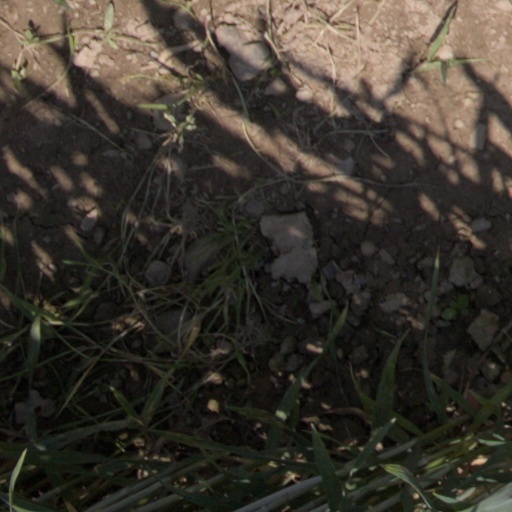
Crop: wheat